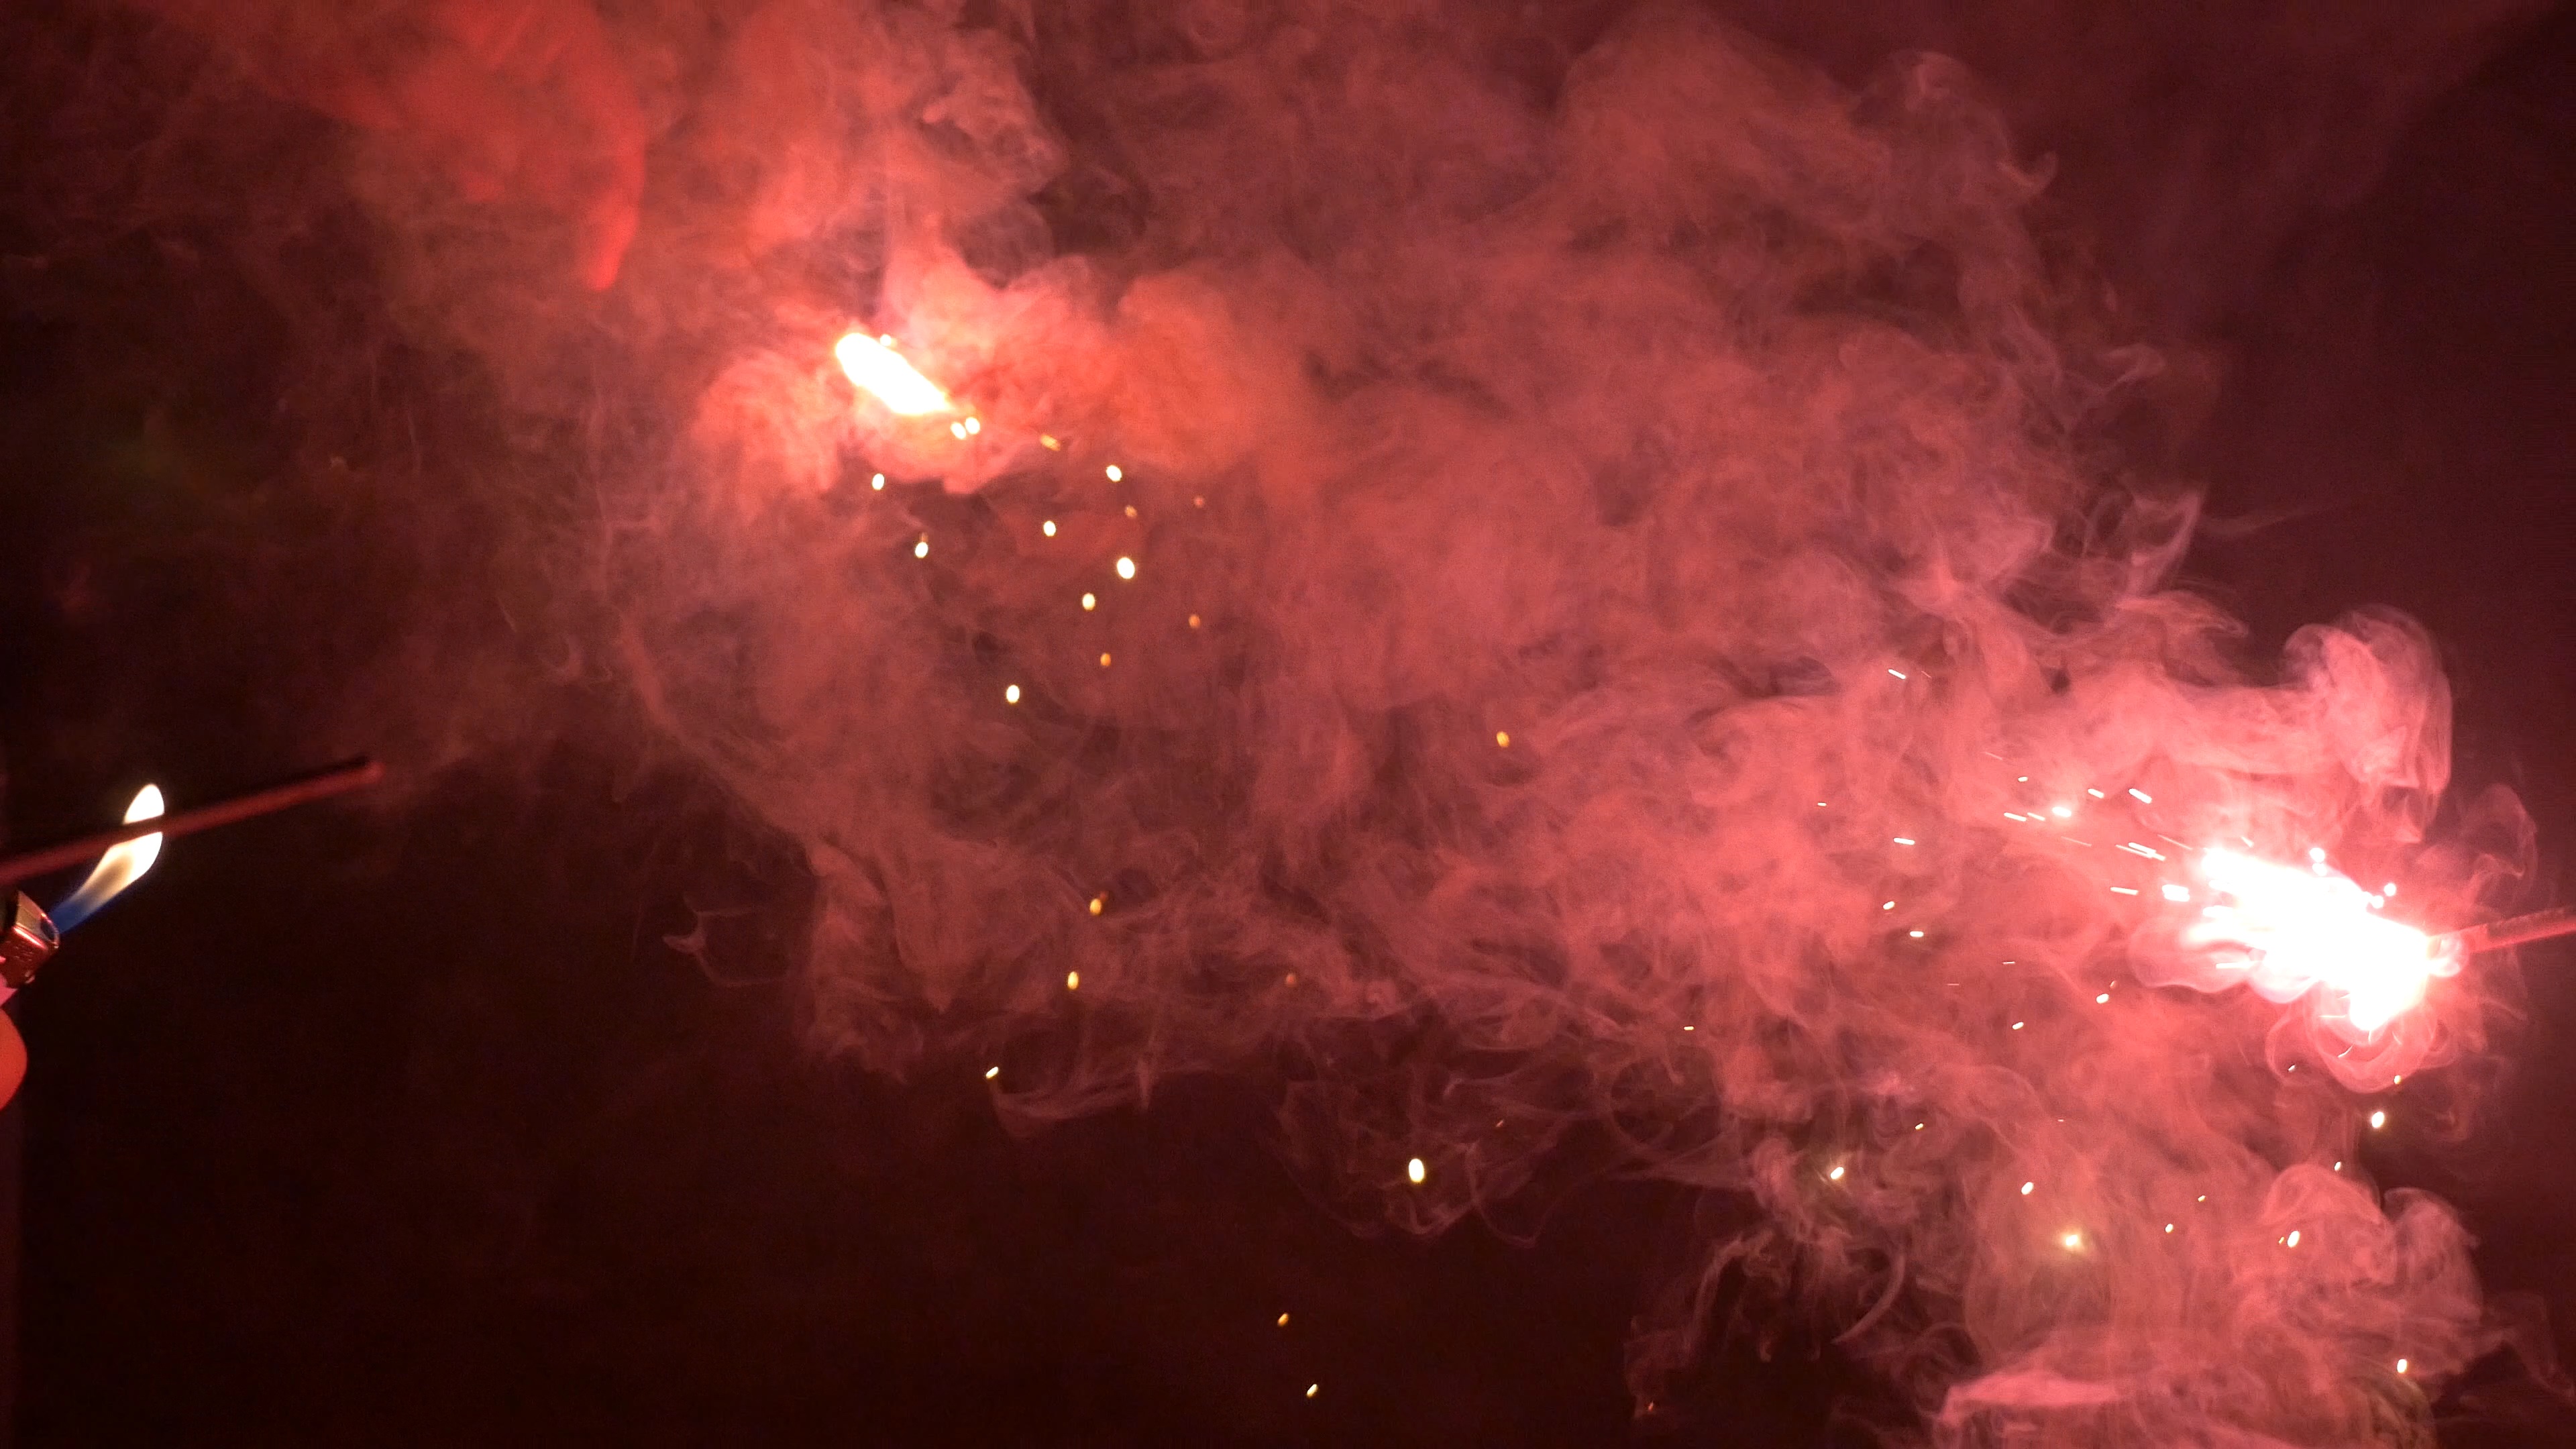
flame, fire, bonfire, explosion, flare, screenshot, special effects, geological phenomenon